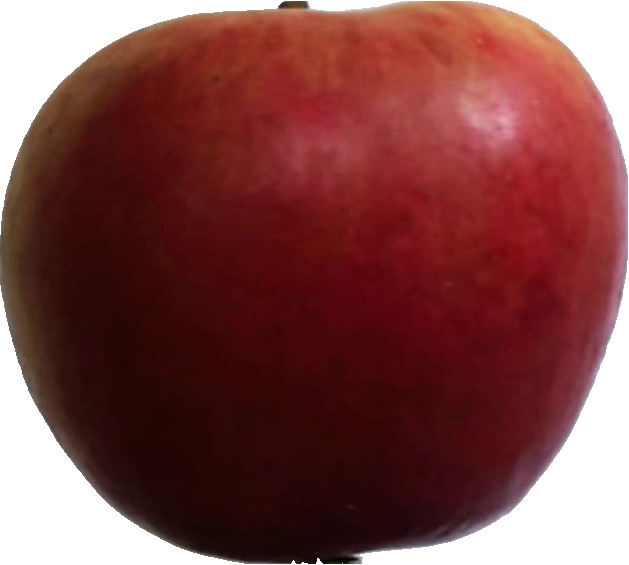
Label: apple_crimson_snow_1